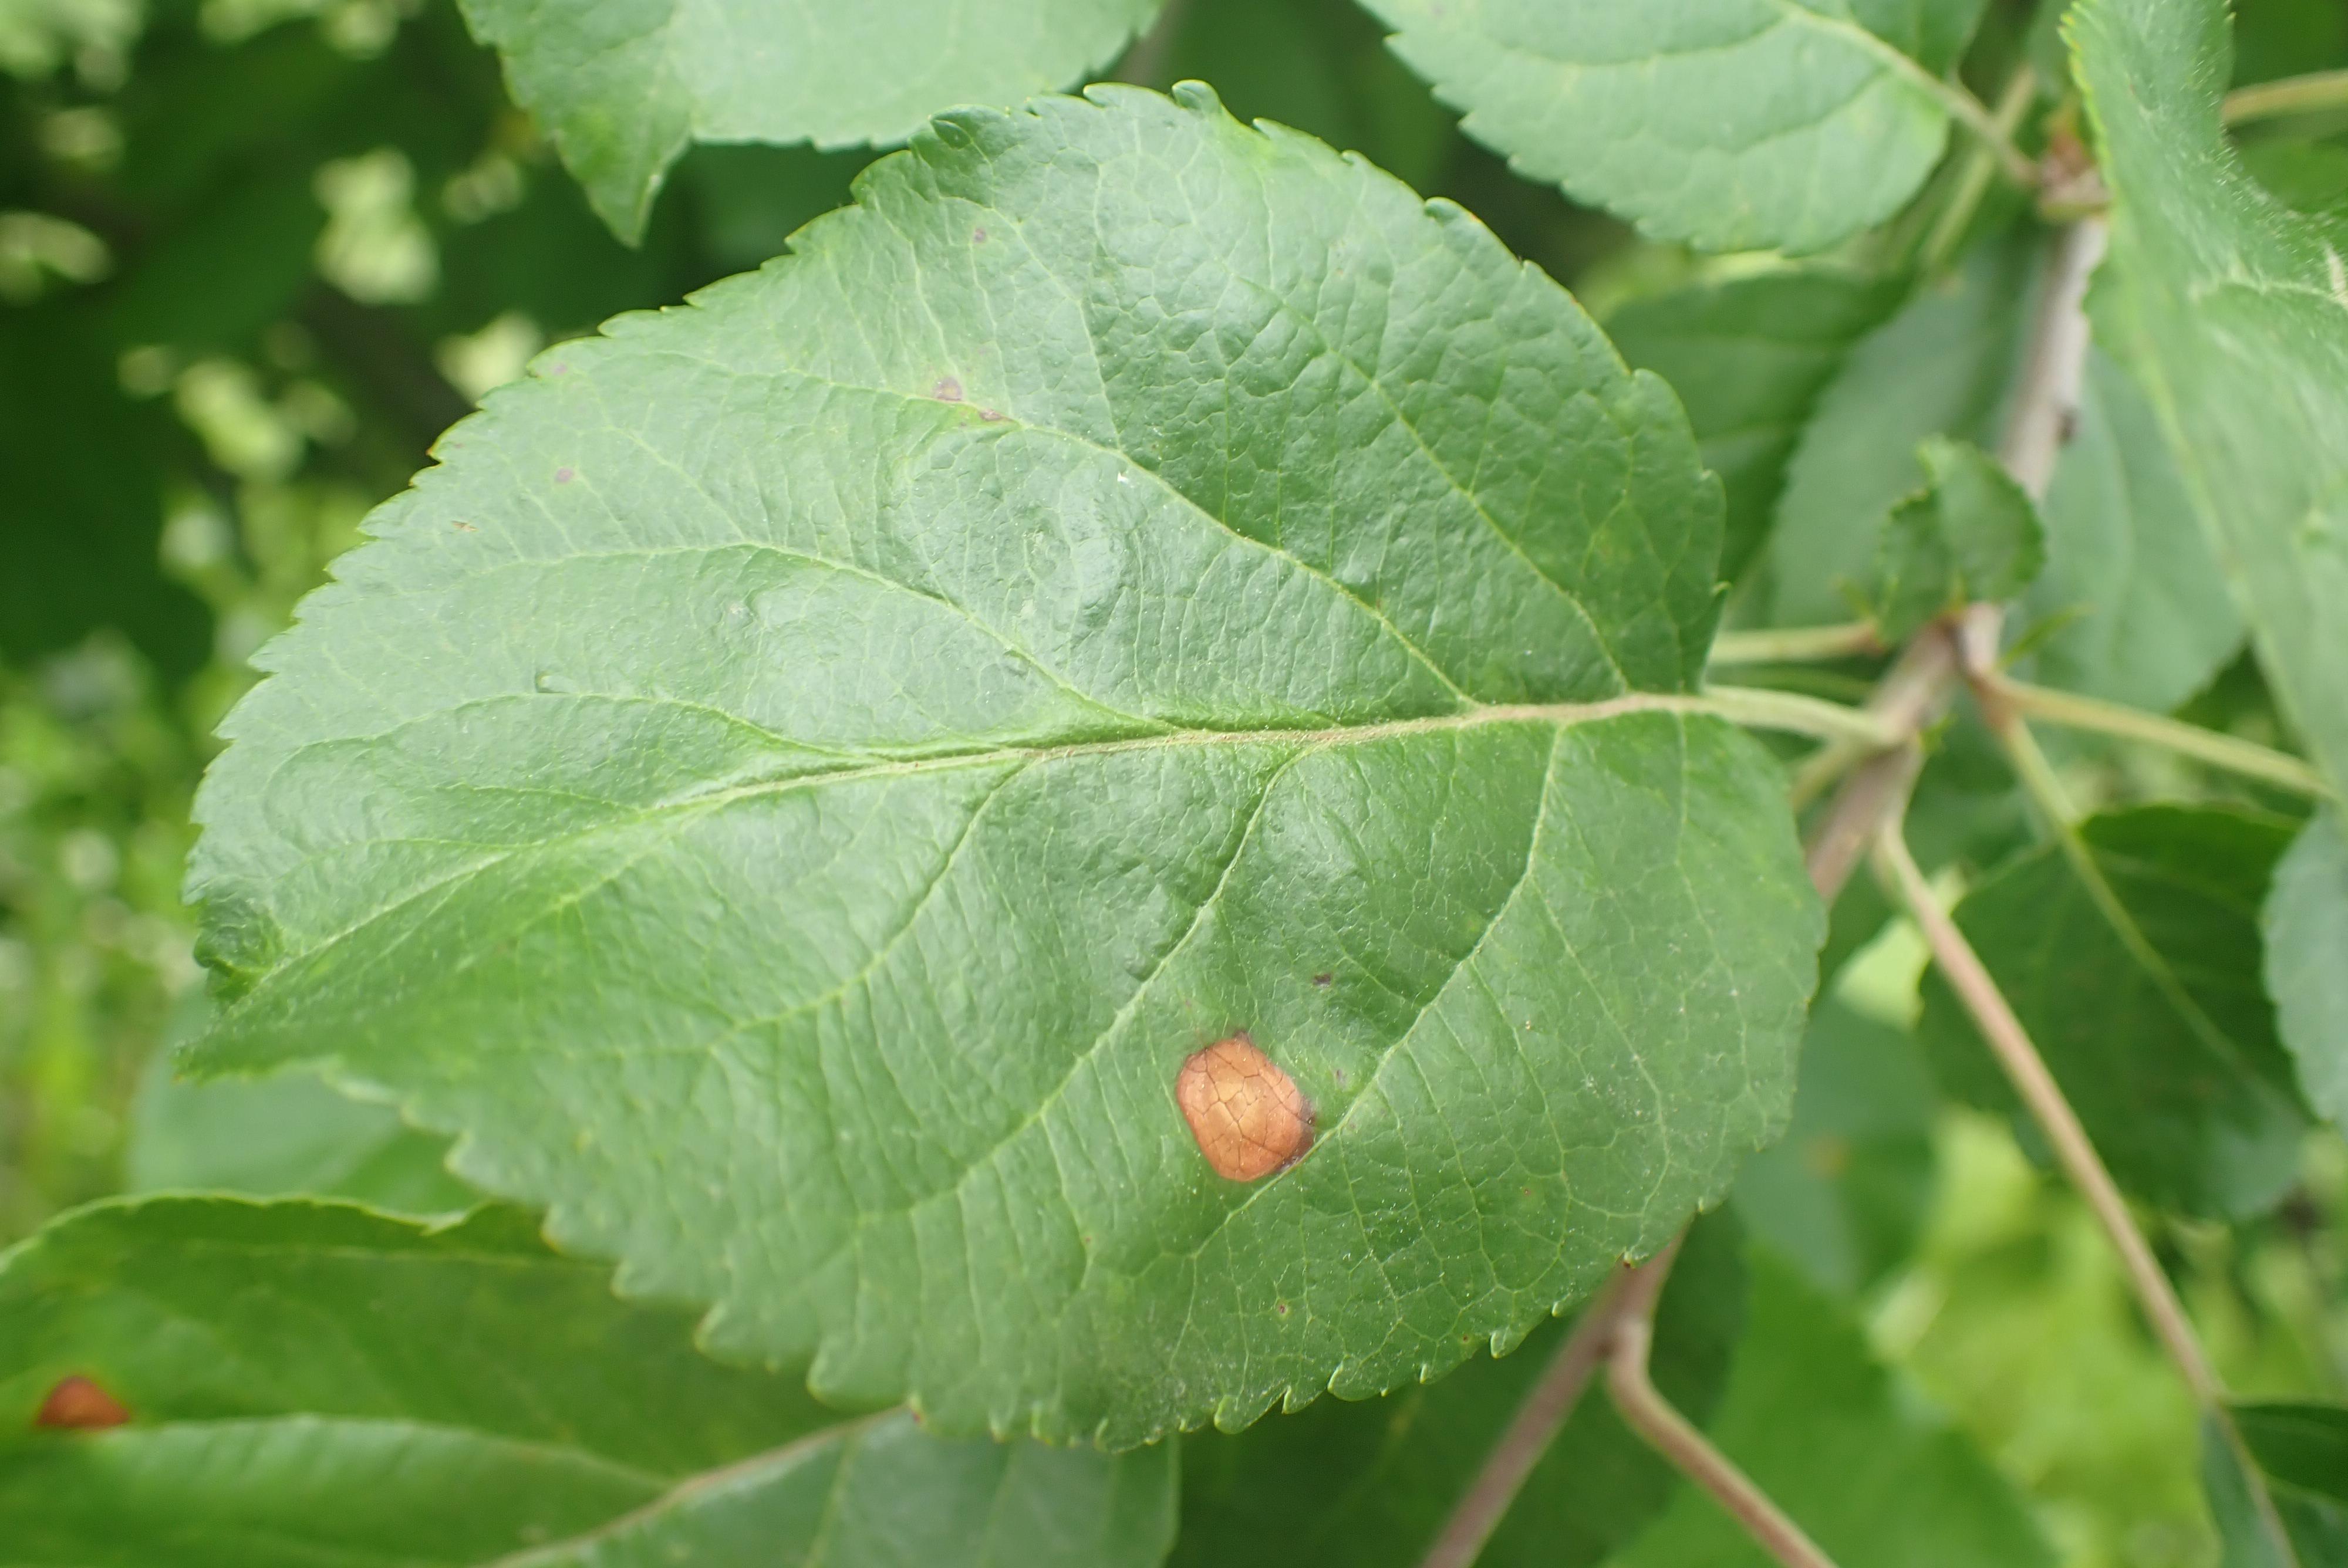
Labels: frog_eye_leaf_spot